Leah Poulton

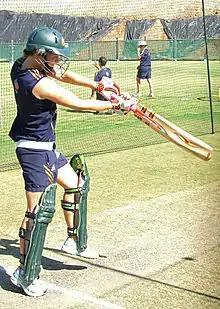
Poulton playing a cut shot in the nets.

Poulton struggled in the eight WNCL matches during the 2007–08 season, scoring 106 runs at 13.25 with a best of 39 against Western Australia. She took her best bowling figures at senior level, claiming 3/10 in the second match against Western Australia. Poulton captured three lower-order wickets in quick succession as Western Australia lost 4/10 to be all out for 141. However, Poulton was then bowled for a golden duck from the first ball of the innings from Lauren Ebsary as New South Wales lost the match by 37 runs. Poulton ended the season with four wickets at 8.75 at an economy rate of 3.75. New South Wales reached the final and were awarded the title because they placed first in the qualifying matches after rain washed out the deciding game without a ball being bowled. She also played in two Twenty20 interstate matches, top-scoring with 69 in the first match against South Australia, before making 35 against Western Australia; New South Wales won both games. After her poor WNCL season, Poulton was overlooked for Australian selection for the home series against England and then the Rose Bowl tour of New Zealand that followed.